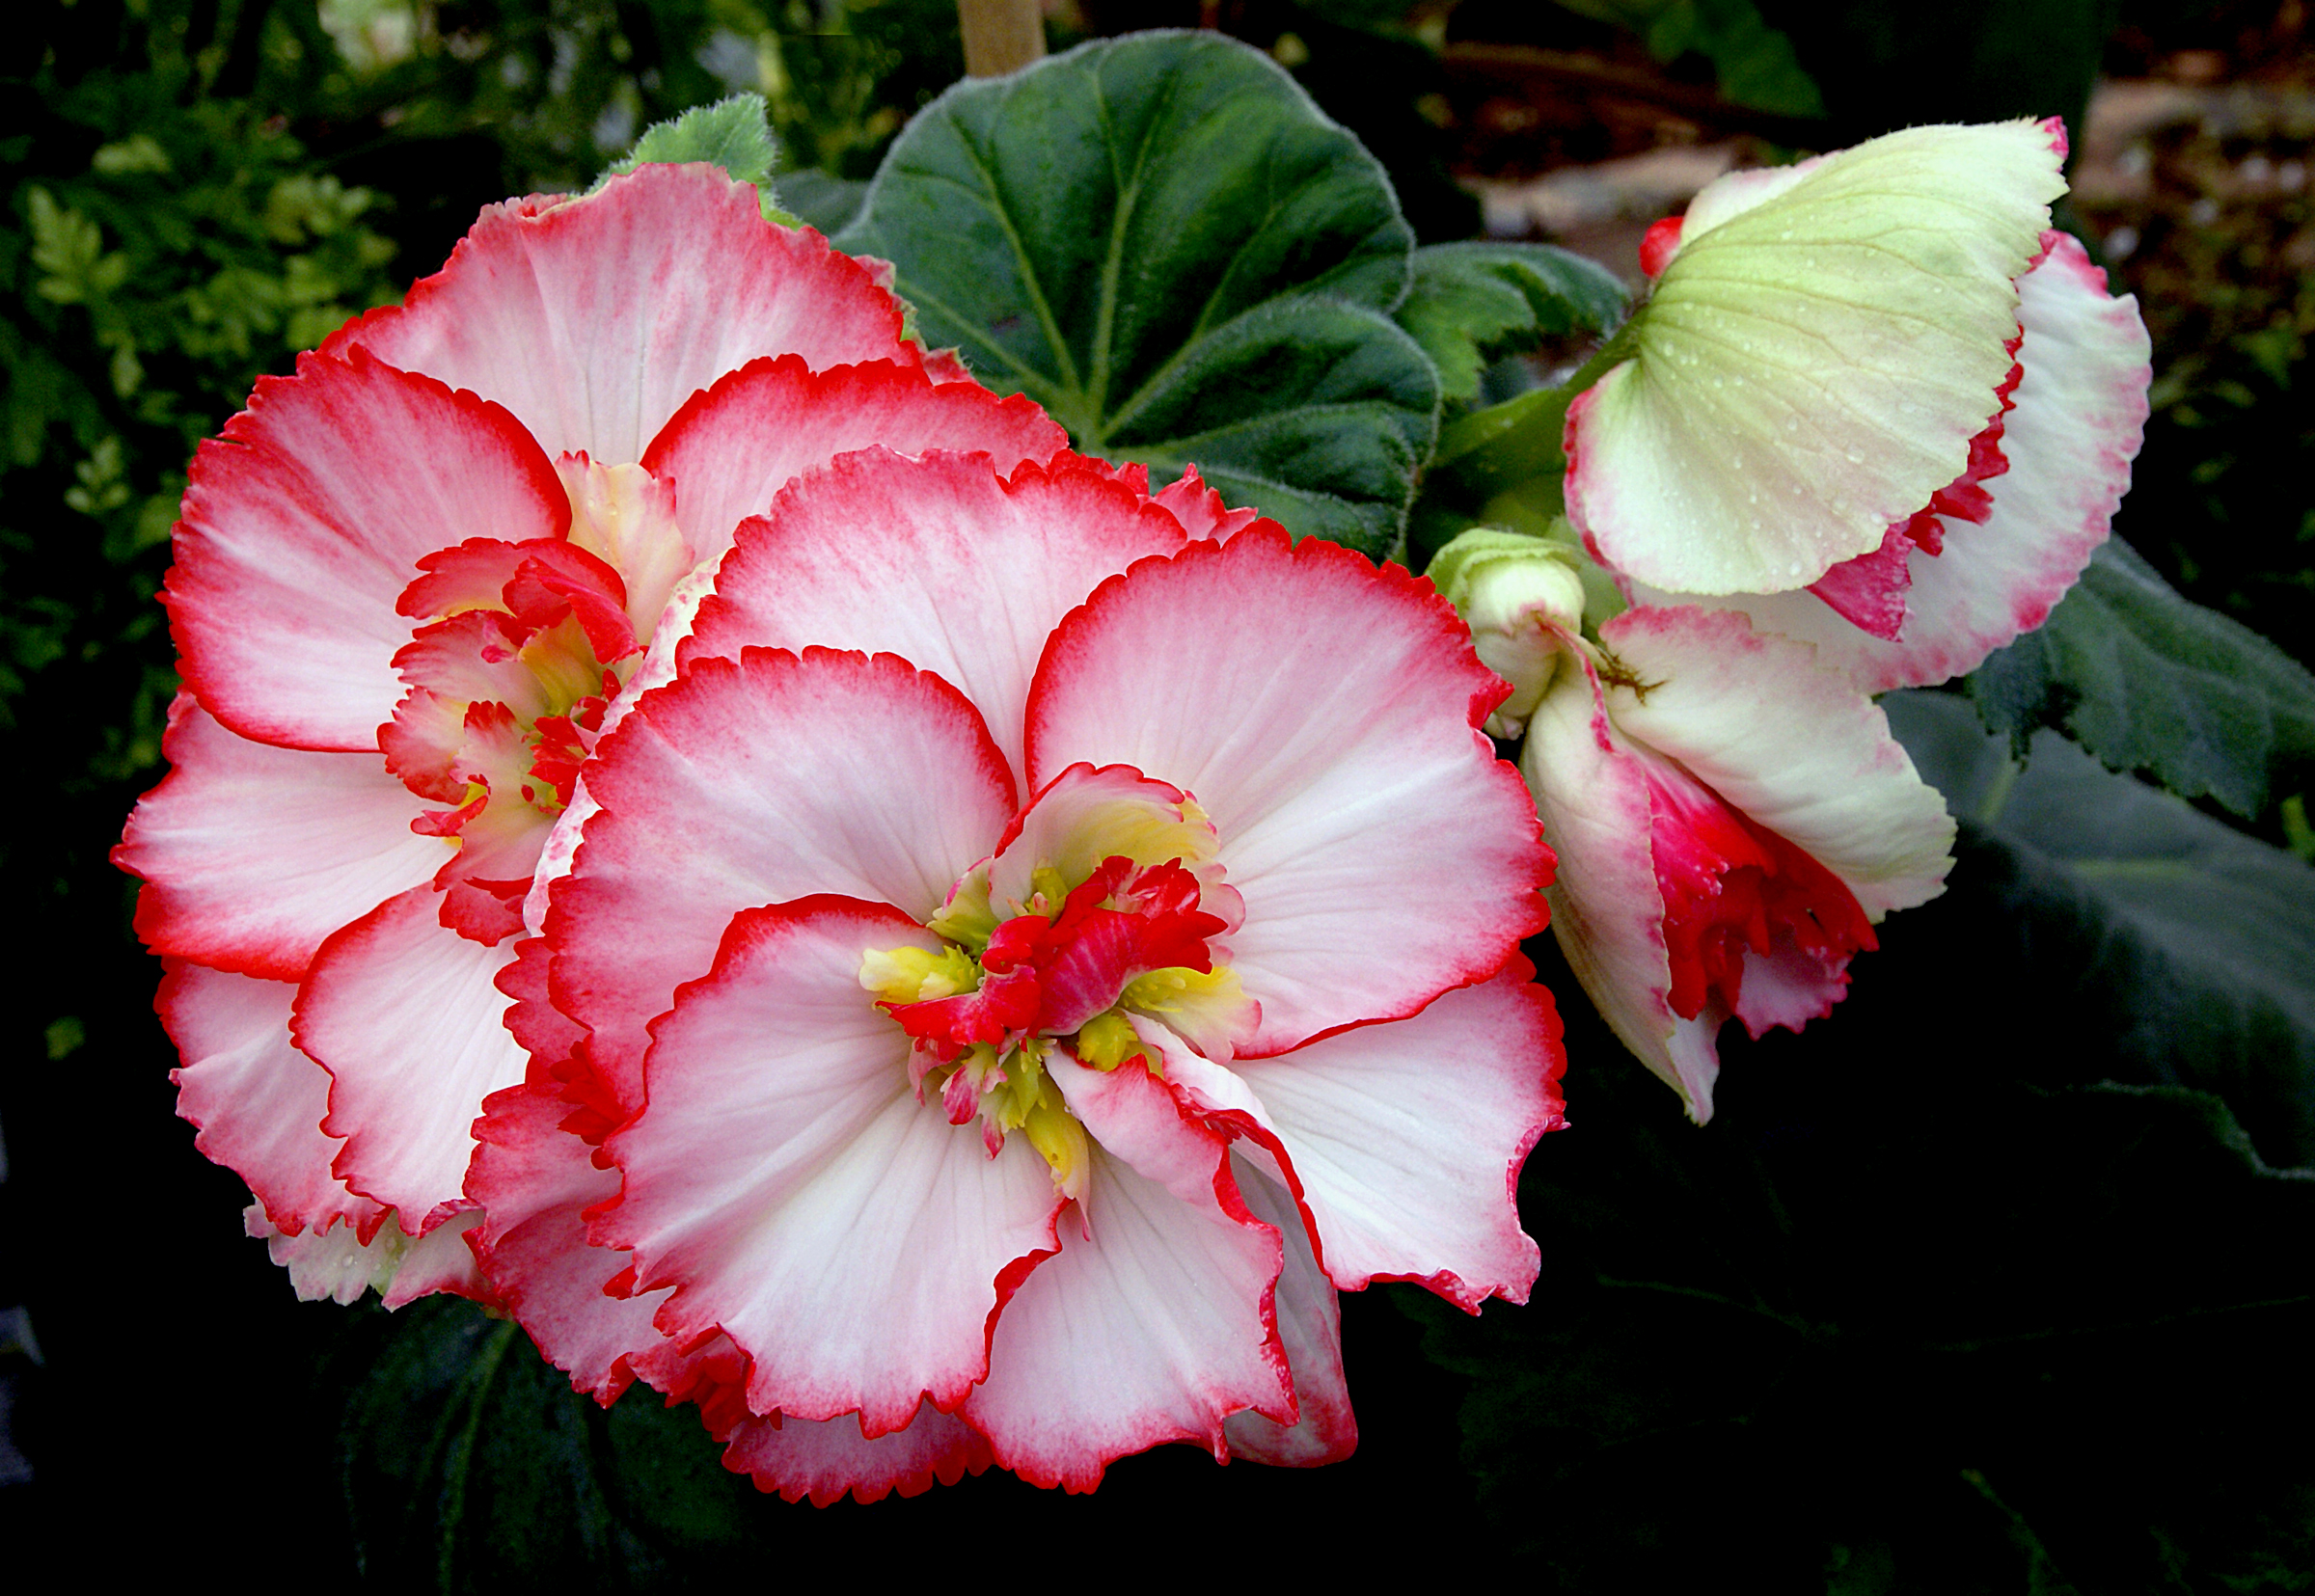
blossom, plant, leaf, flower, petal, red, botany, pink, flora, flowers, shrub, pinkflowers, hibiscus, sonydslra300, begonias, macro photography, flowering plant, chinese hibiscus, land plant